West Farms, Bronx

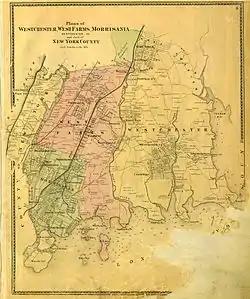
West Farms (pink), and Morrisania (green), 1867

West Farms was separated from the town of Westchester, New York, by an act of the legislature in 1846, formed from the settlements of West Farms, Morrisania, and Fordham, which survive as recognizable neighborhoods of The Bronx to this day. The patent of the "West Farms", which were the farthest western section of Westchester, were granted by letters patent in 1666 to Edward Jessup and John Richardson, both of Westchester, who had jointly purchased it "of the Indyan proprietors". It was bounded on the east by the "river commonly called by the Indians "Aquehung", otherwise Broncke river". Jessup was dead within a year, and his widow conveyed his share to Thomas Hunt of Westchester, whose family is commemorated in the name of Hunts Point. In 1711, the heirs of the patentees joined in a second division of the lands in twelve lots with immutable boundaries, which were subsequently divided up. During the American Revolution numerous engagements occurred here; there were too few able-bodied men to form a company of continental militia, so West Farms formed a joint company with Fordham.